David B. Rivkin

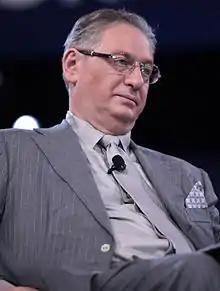
Rivkin in 2016

David Boris Rivkin Jr. (December 15, 1956 – December 27, 2024) was an American attorney, political writer, and conservative media commentator on matters of constitutional and international law, as well as foreign and defense policy. Rivkin gained national recognition as a representative of conservative viewpoints, frequently testifying before congressional committees, and appearing as an analyst and commentator on a variety of television and radio stations. He was a visiting fellow at the Center for the National Interest, and a recipient of the U.S. Naval Proceedings Annual Alfred Thayer Mahan Award for the best maritime affairs article. He was a fellow at the Foundation for Defense of Democracies, and was a member of the Sub-Commission on the Promotion and Protection of Human Rights of the United Nations Commission on Human Rights.